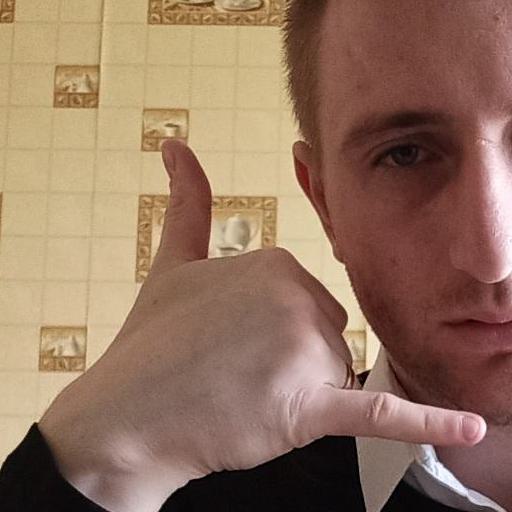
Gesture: call